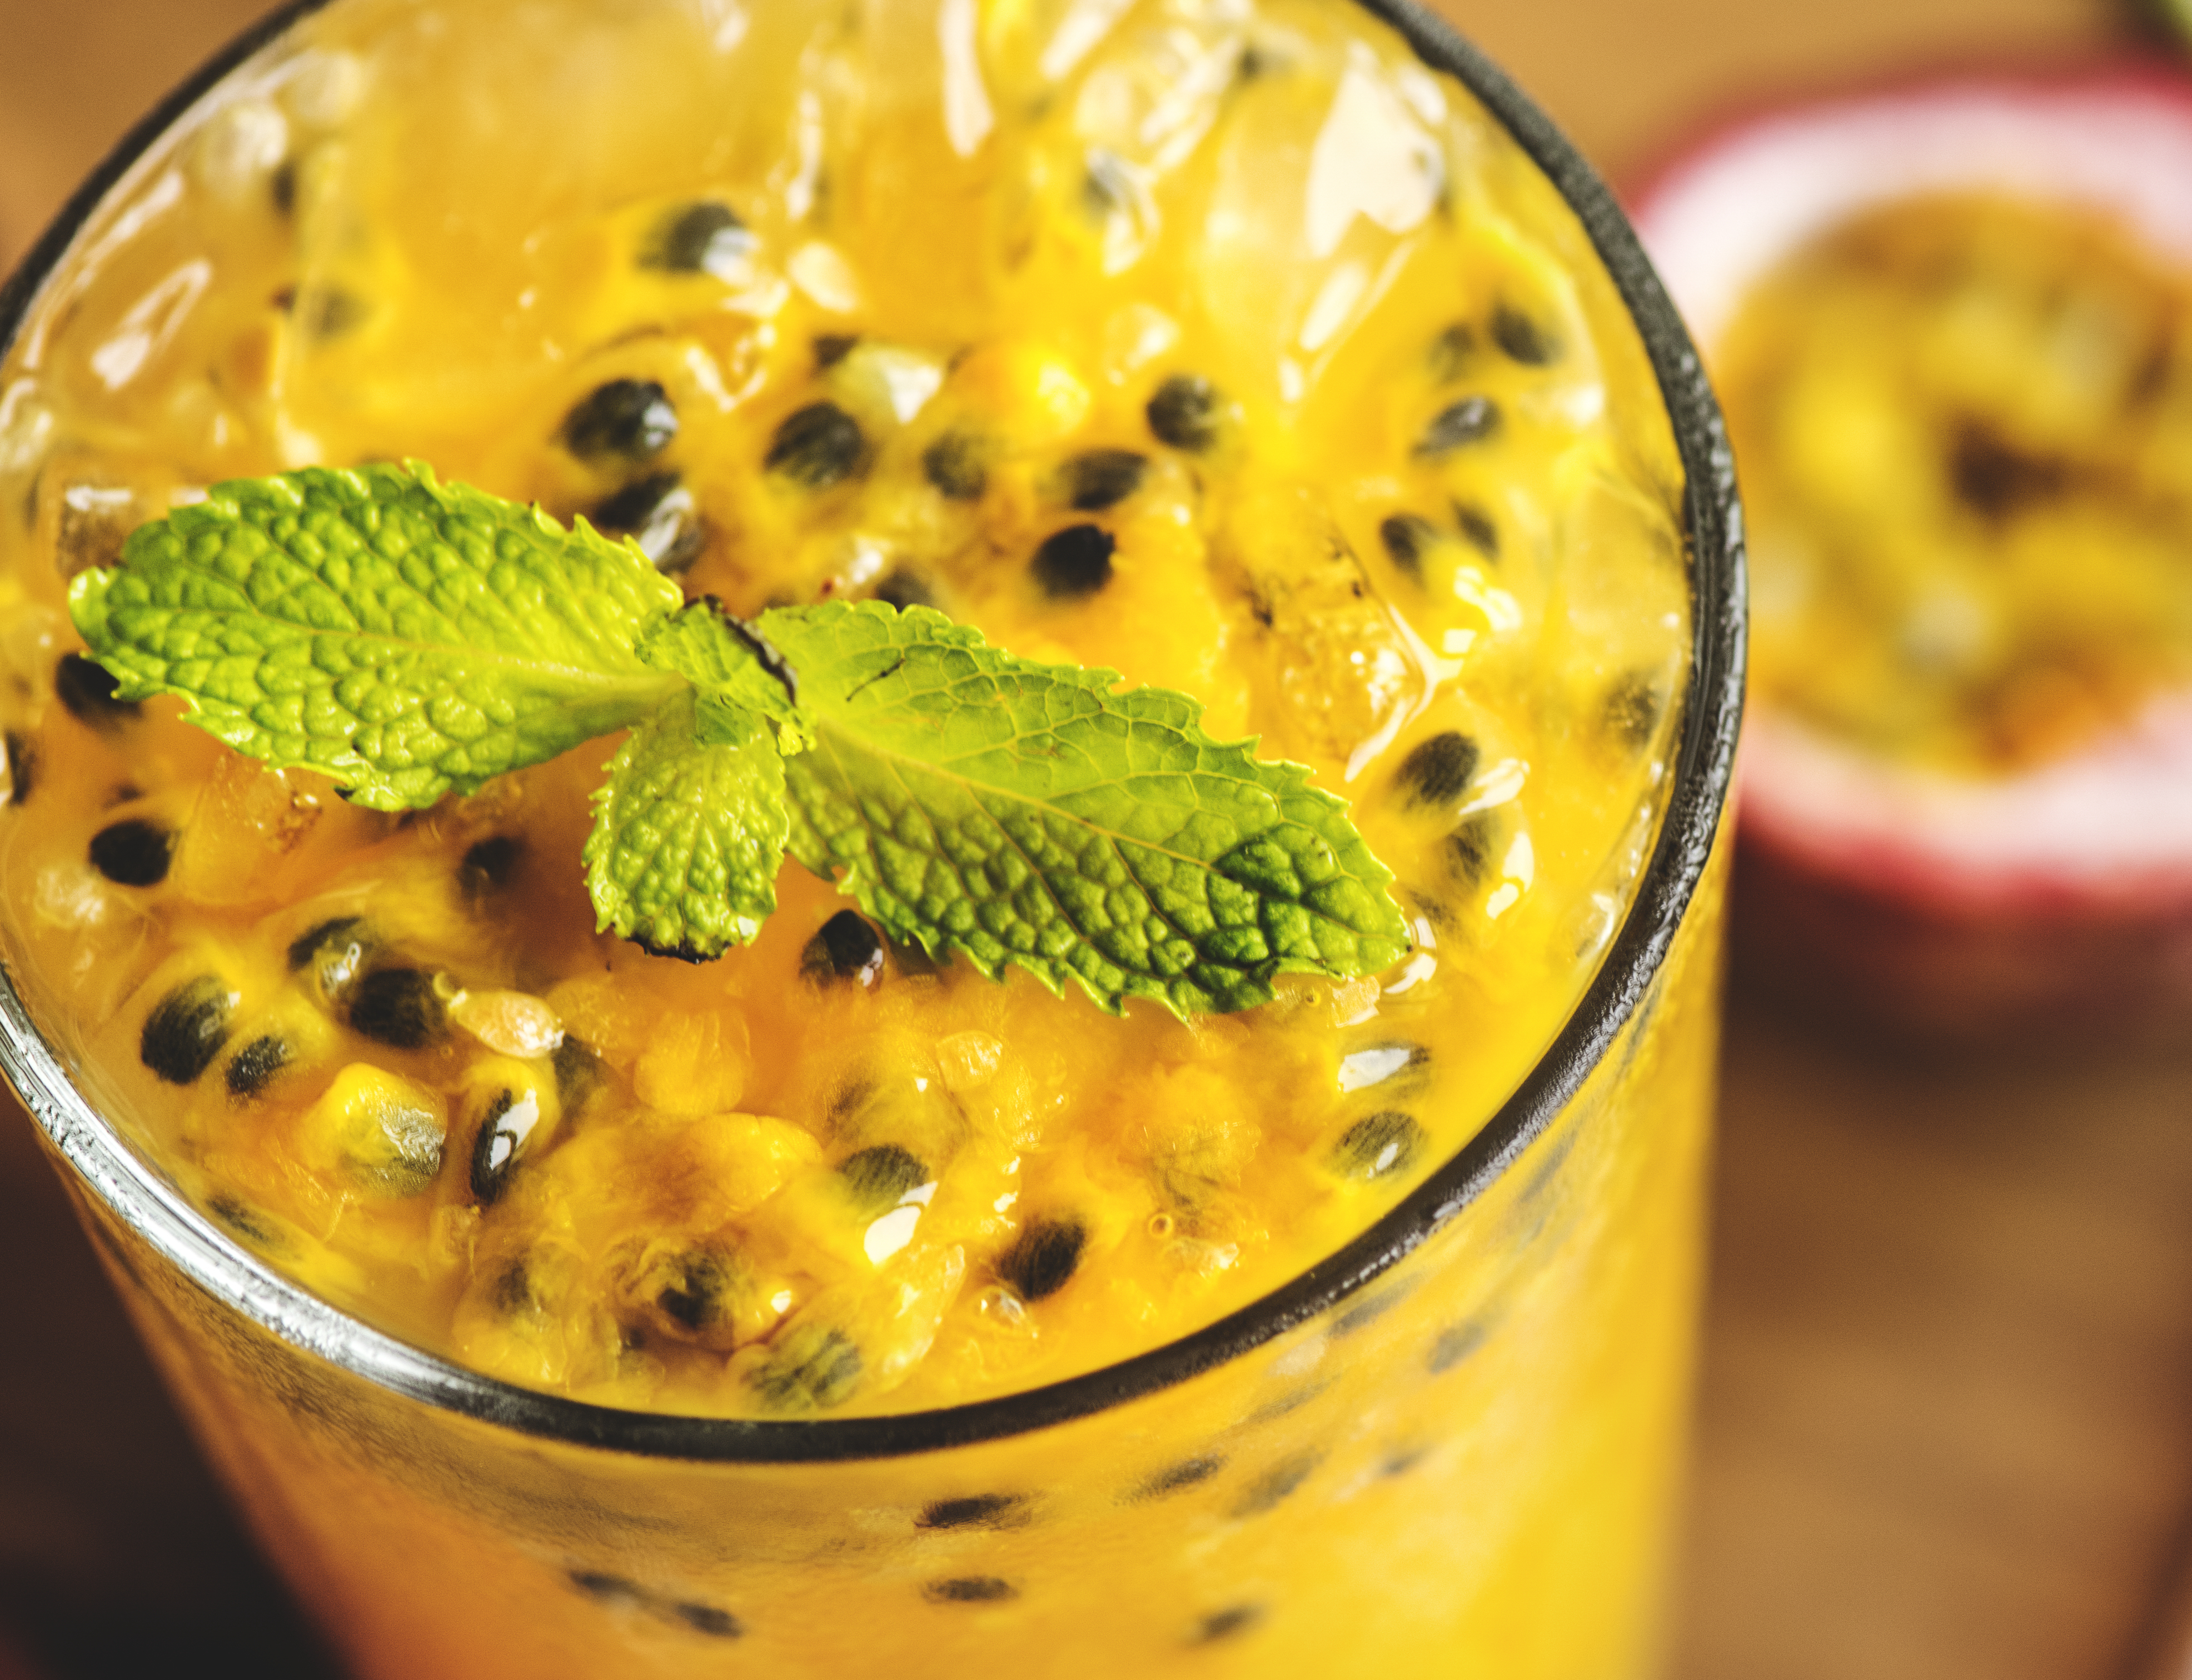
beverage, blended, closeup, cold drink, delicious, drink, drinking, food photography, fresh, freshness, fruit, glass, gourmet, healthcare, healthy, ingredient, juice, juicy, macro, mint, natural, nutrients, nutritious, organic, passion, passionfruit, passionfruit smoothie, refreshing, refreshment, ripe, smoothie, sour, summer, tasty, thirsty, tropical, vegetarian, vitamin, wellbeing, wellness, yellow, kiwifruit, non alcoholic beverage, caipirinha, health shake, batida, garnish, limonana